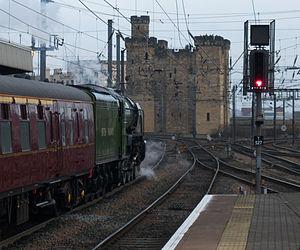
Le château de Newcastle, est une fortification médiévale de Newcastle upon Tyne, en Angleterre, construite sur le site de la forteresse qui a donné son nom à la ville de Newcastle. Les structures les plus importantes qui subsistent sur le site sont le donjon du château, la principale tour fortifiée en pierre du château, et la porte noire, sa porte fortifiée.